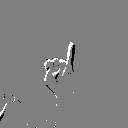
ASL letter: i